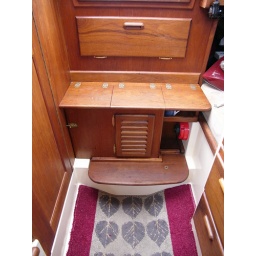
because she's worth it! Drinks cabinet above the box